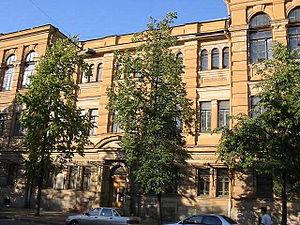
La faculté de géographie et de géoécologie est une des facultés de l'université d'État de Saint-Pétersbourg et l'une des facultés de géographie parmi les plus anciennes de Russie.
Irakli Louarsabovitch Andronikov, né le 15 septembre 1908 à Saint-Pétersbourg et mort le 11 juin 1990 à Moscou, est un écrivain, critique littéraire, présentateur de télévision et lecteur russe. Lauréat du Prix Lénine, du Prix de l'État d'URSS, Artiste du peuple de l'URSS.
Les cours Bestoujev formaient de 1878 à 1917 un établissement d'enseignement universitaire destiné aux jeunes filles, le premier de la sorte en Russie impériale. Ils se trouvaient à partir de 1885 au N°33 de la dixième ligne de l'île Vassilievski de Saint-Pétersbourg. Ses bâtiments abritent par la suite la faculté de mathématiques de l'université de Léningrad et aujourd'hui le département de géographie de l'université de Saint-Pétersbourg.